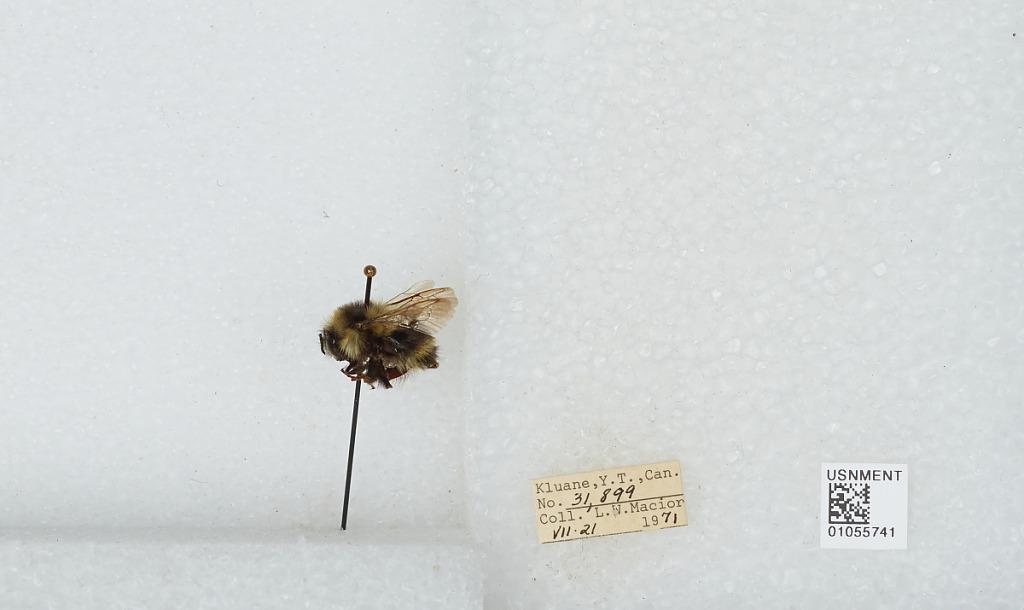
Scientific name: Bombus bifarius nearcticus
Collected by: L. Macior
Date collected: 1971-7-21
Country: Canada
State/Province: Yukon Territory
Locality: Kluane
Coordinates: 60.75, -139.5